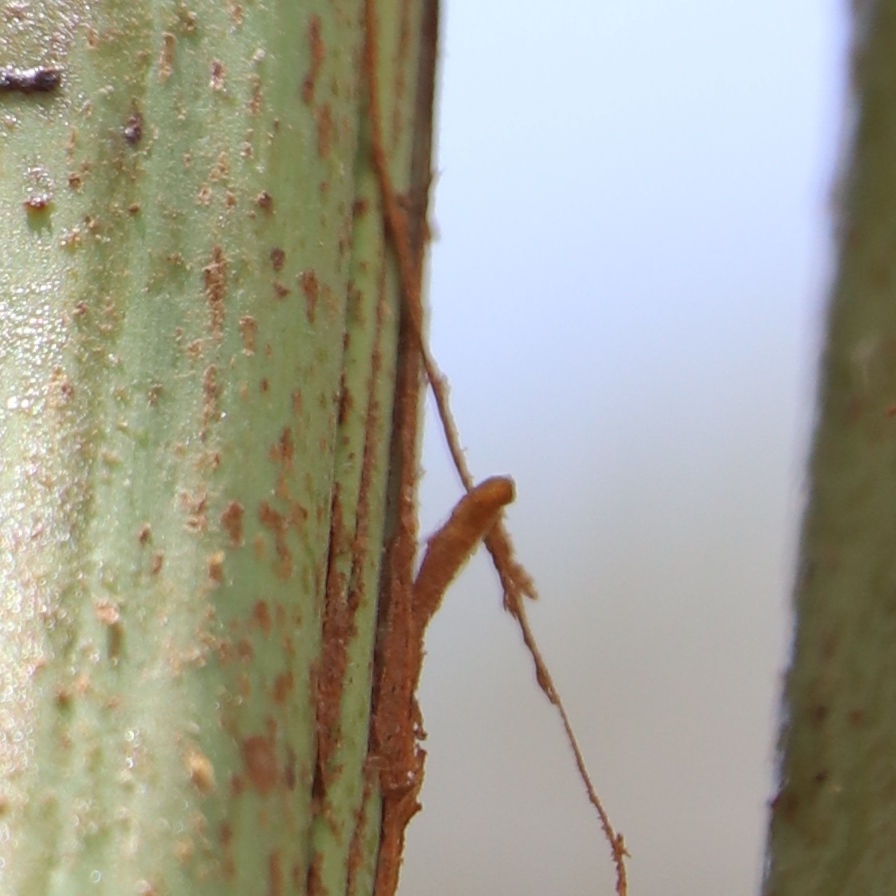
Label: Honey